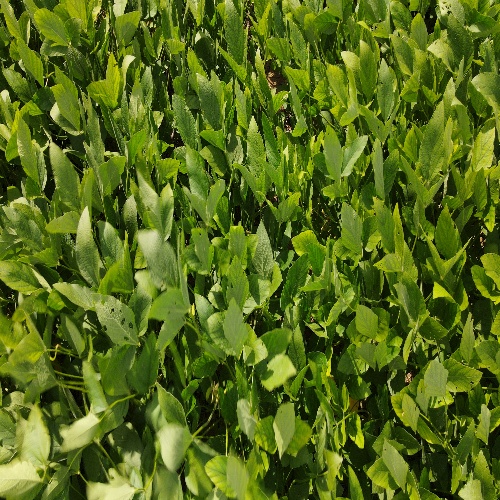
Label: Caterpillar